European Students of Industrial Engineering and Management

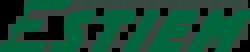
Logo of ESTIEM

ESTIEM (European Students of Industrial Engineering and Management) is a non-profit, non-governmental and non-political student organisation that connects European students that combine technological understanding with management skills. The goal of this organisation is to establish and foster relations between students across Europe and support them in their professional and personal development.